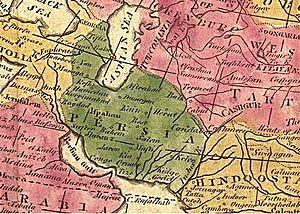
Le monde iranien est un terme servant à désigner la région où les langues iraniennes étaient ou sont parlées, ainsi que les régions qui faisaient partie de la Perse et/ou de l'empire Perse. L'Encyclopedia Iranica utilise le terme Continent culturel iranien, et d'autres noms comme la Grande Perse ou le continent culturel perse ont aussi été employés, particulièrement en Afghanistan et au Tadjikistan.
Une alliance franco-perse a été formée pendant une courte période entre l'Empire français de Napoléon Iᵉʳ et Fath Ali Shah contre la Russie et la Grande-Bretagne entre 1807 à 1809. L'alliance faisait partie d'un grand projet napoléonien de traverser le Moyen-Orient pour attaquer l'Inde britannique. L'alliance a été rompue lorsque la France s’est finalement alliée avec la Russie et a tourné son attention vers les campagnes européennes.
Le traité de Paris de 1857 a marqué la fin de la guerre anglo-perse. Les négociations côté perse ont été traitées par l'ambassadeur Ferouk Khan. Les deux parties ont signé le traité de paix le 4 mars 1857.